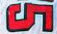
Number: 5